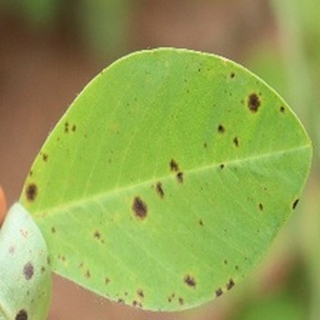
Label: groundnut_late_leaf_spot